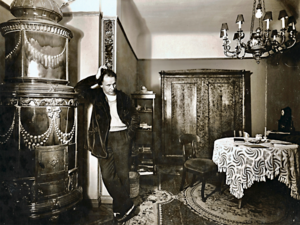
Le cinéaste allemand Arnold Fanck (1889–1974) dans le salon de son appartement à Berlin-Wilmersdorf, Kaiserallee 33/34 (aujourd'hui: Bundesallee, immeuble détruit) où il a vécu entre 1929 et 1933